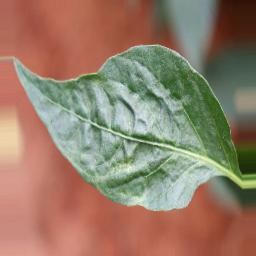
Label: mites_and_trips